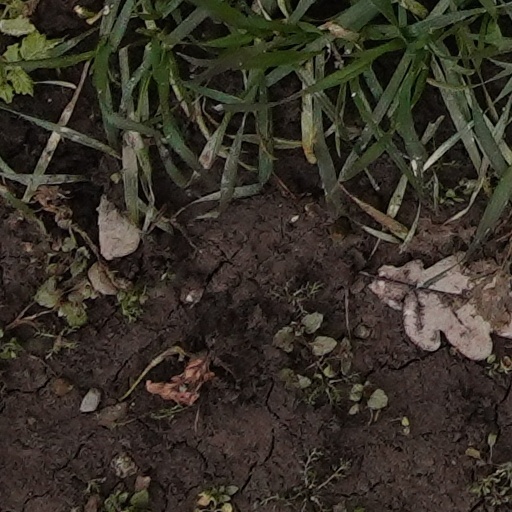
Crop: wheat